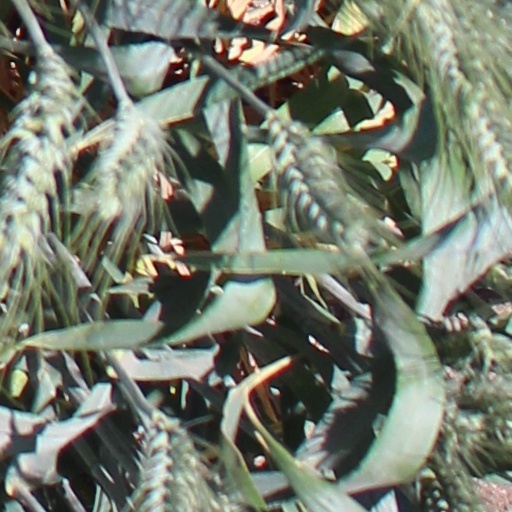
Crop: wheat